Apples (novel)

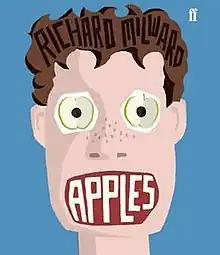

Apples is the bestselling debut novel by Richard Milward, published in 2007. The novel was adapted into a play by John Rettallack.